Textiles of Mexico

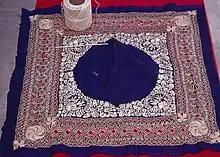
Embroidered panel by Virginia Sanchez de Cornelio of Oaxaca

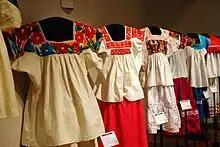
Embroidered blouses from the La Huasteca region of Hidalgo.

One of the most distinctive aspects of indigenous handcrafted textiles is the use of embroidery. Indigenous motifs found on garments range from geometric patterns, zig-zag, spirals, moons, crosses and stepped frets. Thin cloth belts that wrap around the waist (fajillas) are common in a number of indigenous groups and are richly embroidered. The borders are often adorned with zig-zag edging, such as those of the Huichols. The Otomis use a moon pattern on these belts along with their or carrying bags, and the Tarahumara tend to decorate theirs with triangular designs. Many of the embroidery patterns of the huipils in Oaxaca, also show pre-Hispanic influence. Flower designs are popular for embroidering women's clothing among the Otomis, Nahuas, Huastecs, Huichols and others. Spirals and curved designs appear with frequency especially in the center and south of the country.